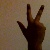
The image shows a hand gesture representing the number 3 in Indian Sign Language.